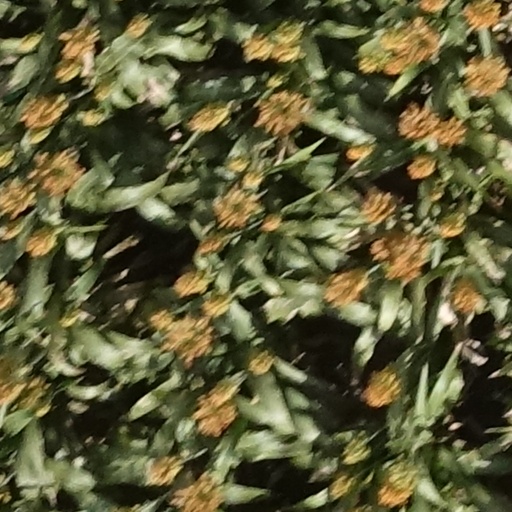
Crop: sorghum